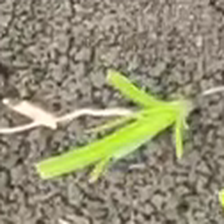
Weed species: Digitaria_SP_(Digitaria Sanguinalis )